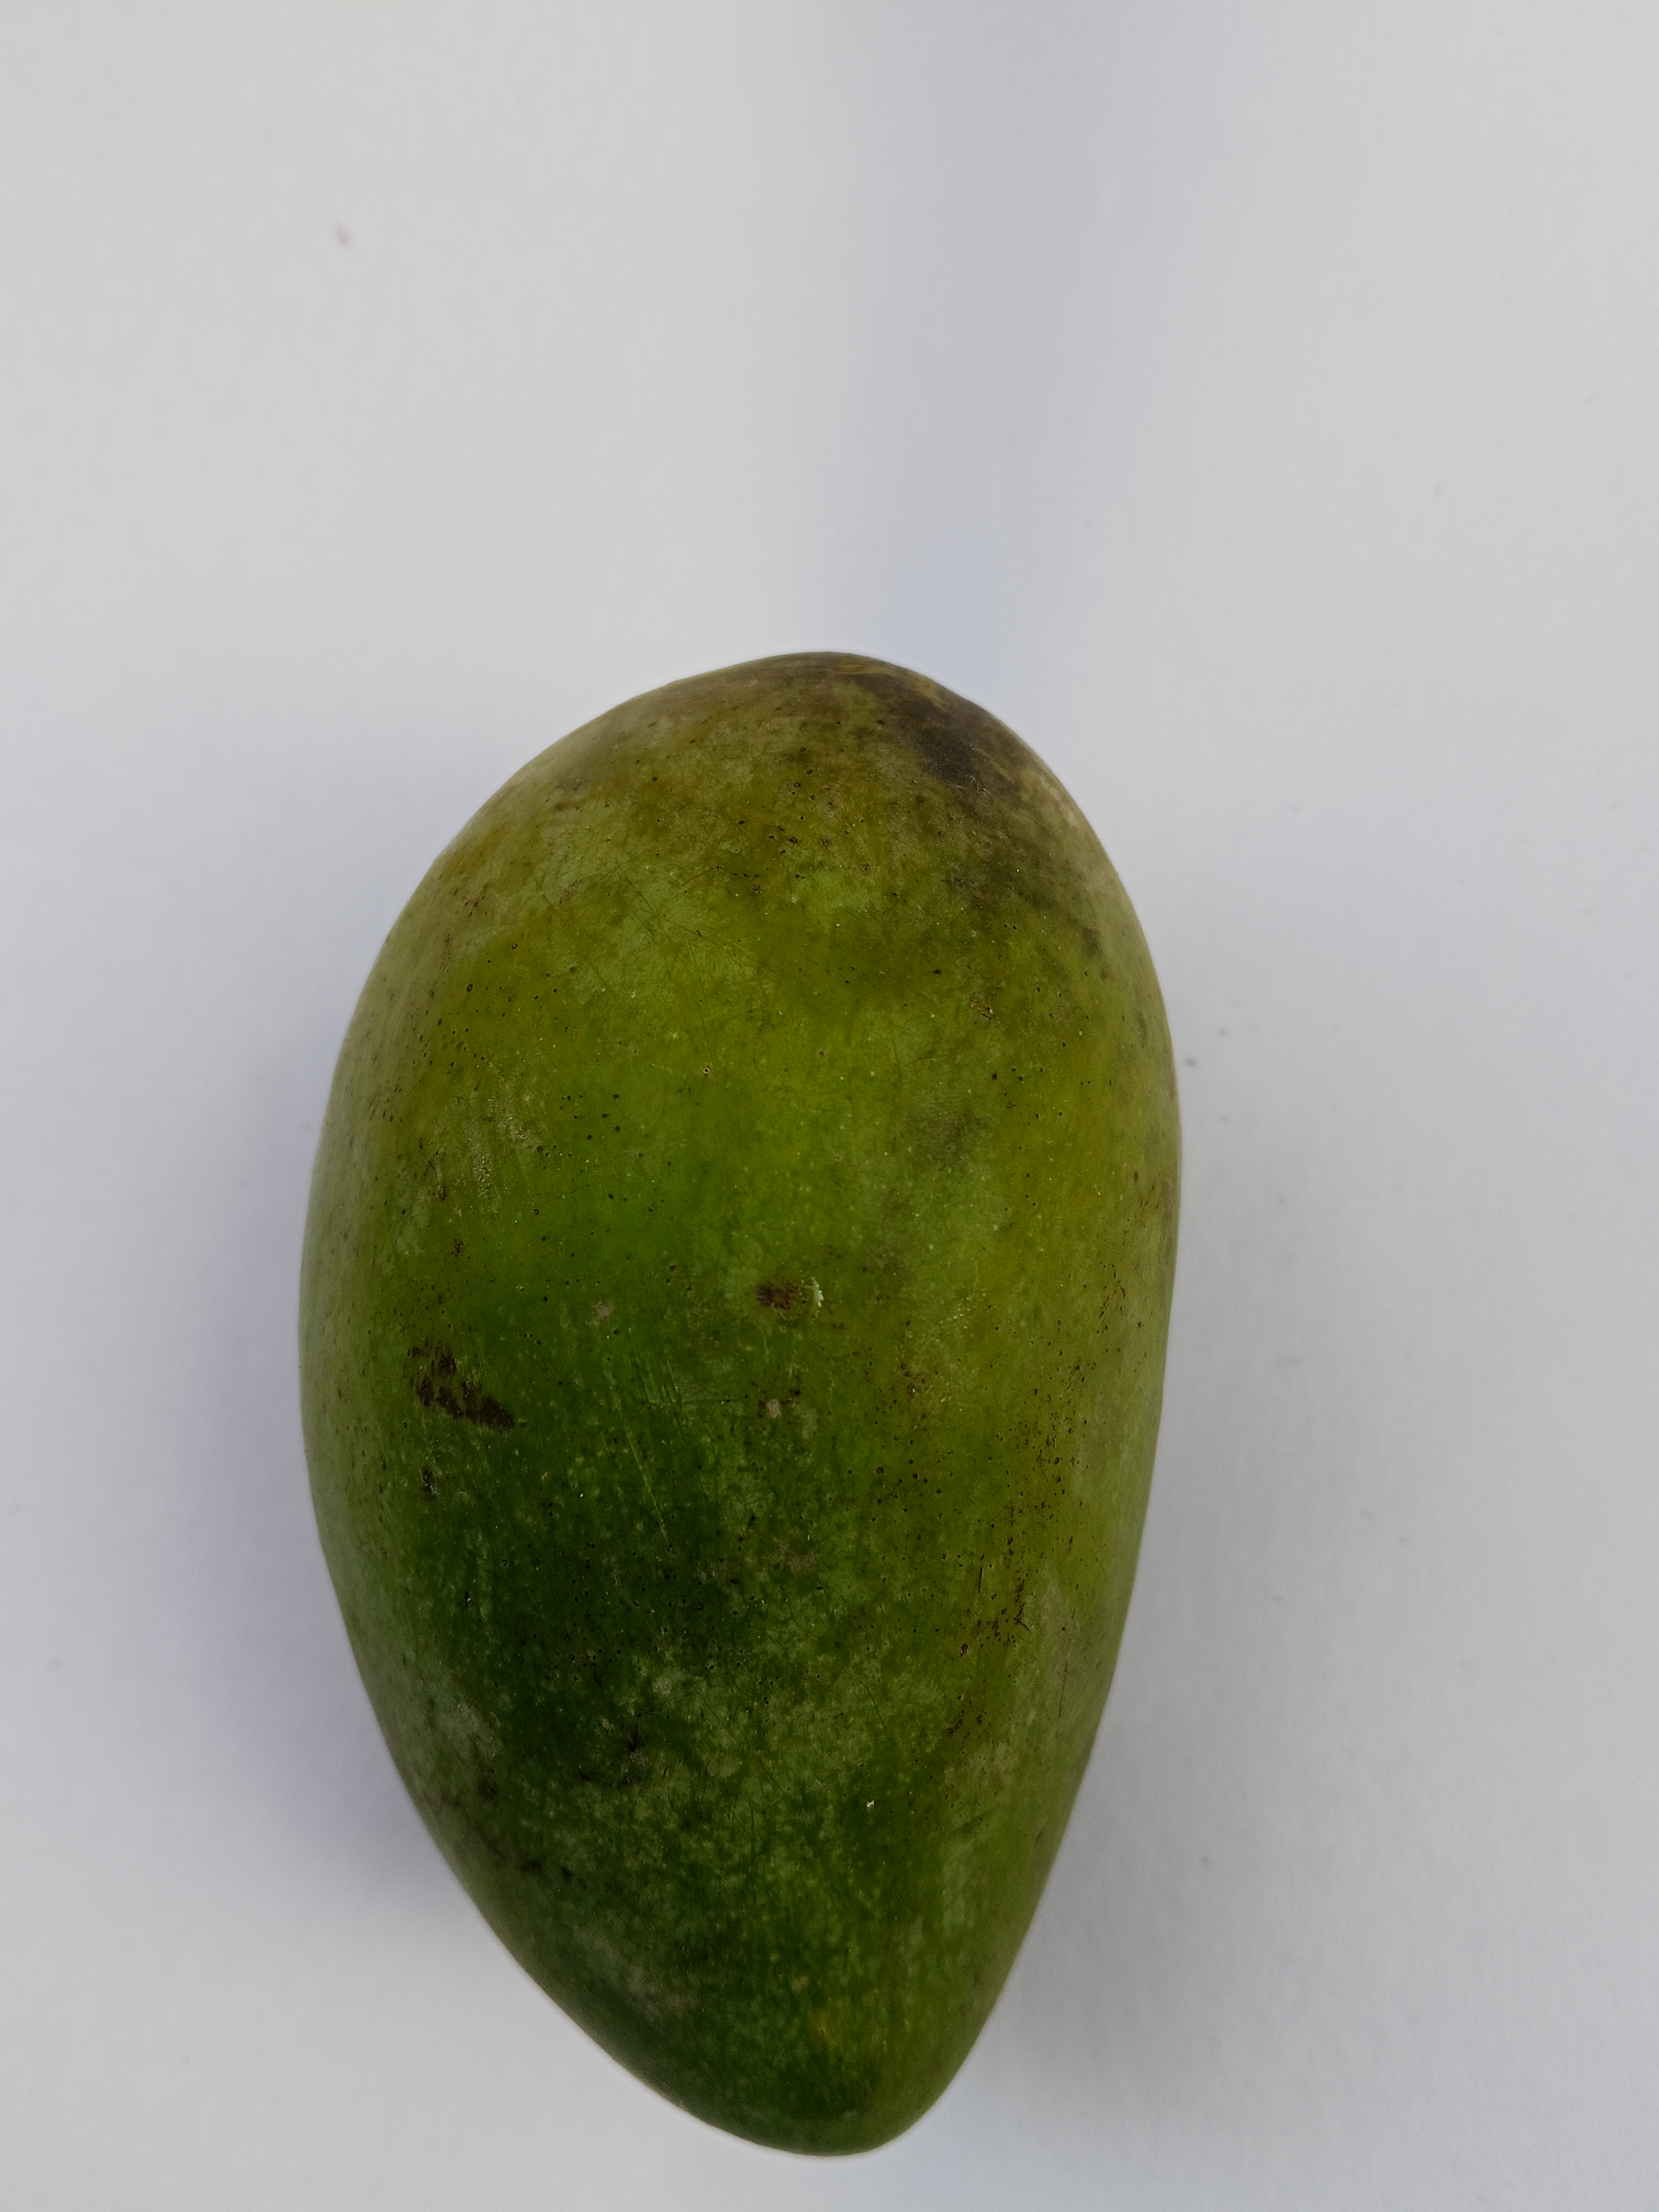
Mango variety: Amrapali